Nicki Clyne

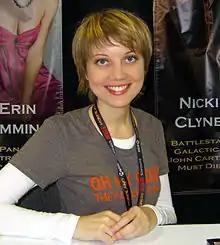
Clyne at the 2011 New York Comic Con

Nicki Clyne (born February 11, 1983) is a Canadian actress, known for her role as Cally Henderson on the SyFy television series "Battlestar Galactica". Clyne was a member of NXIVM, a multi-level marketing company founded by Keith Raniere that has been described by former members, the media, and cult experts as a cult.